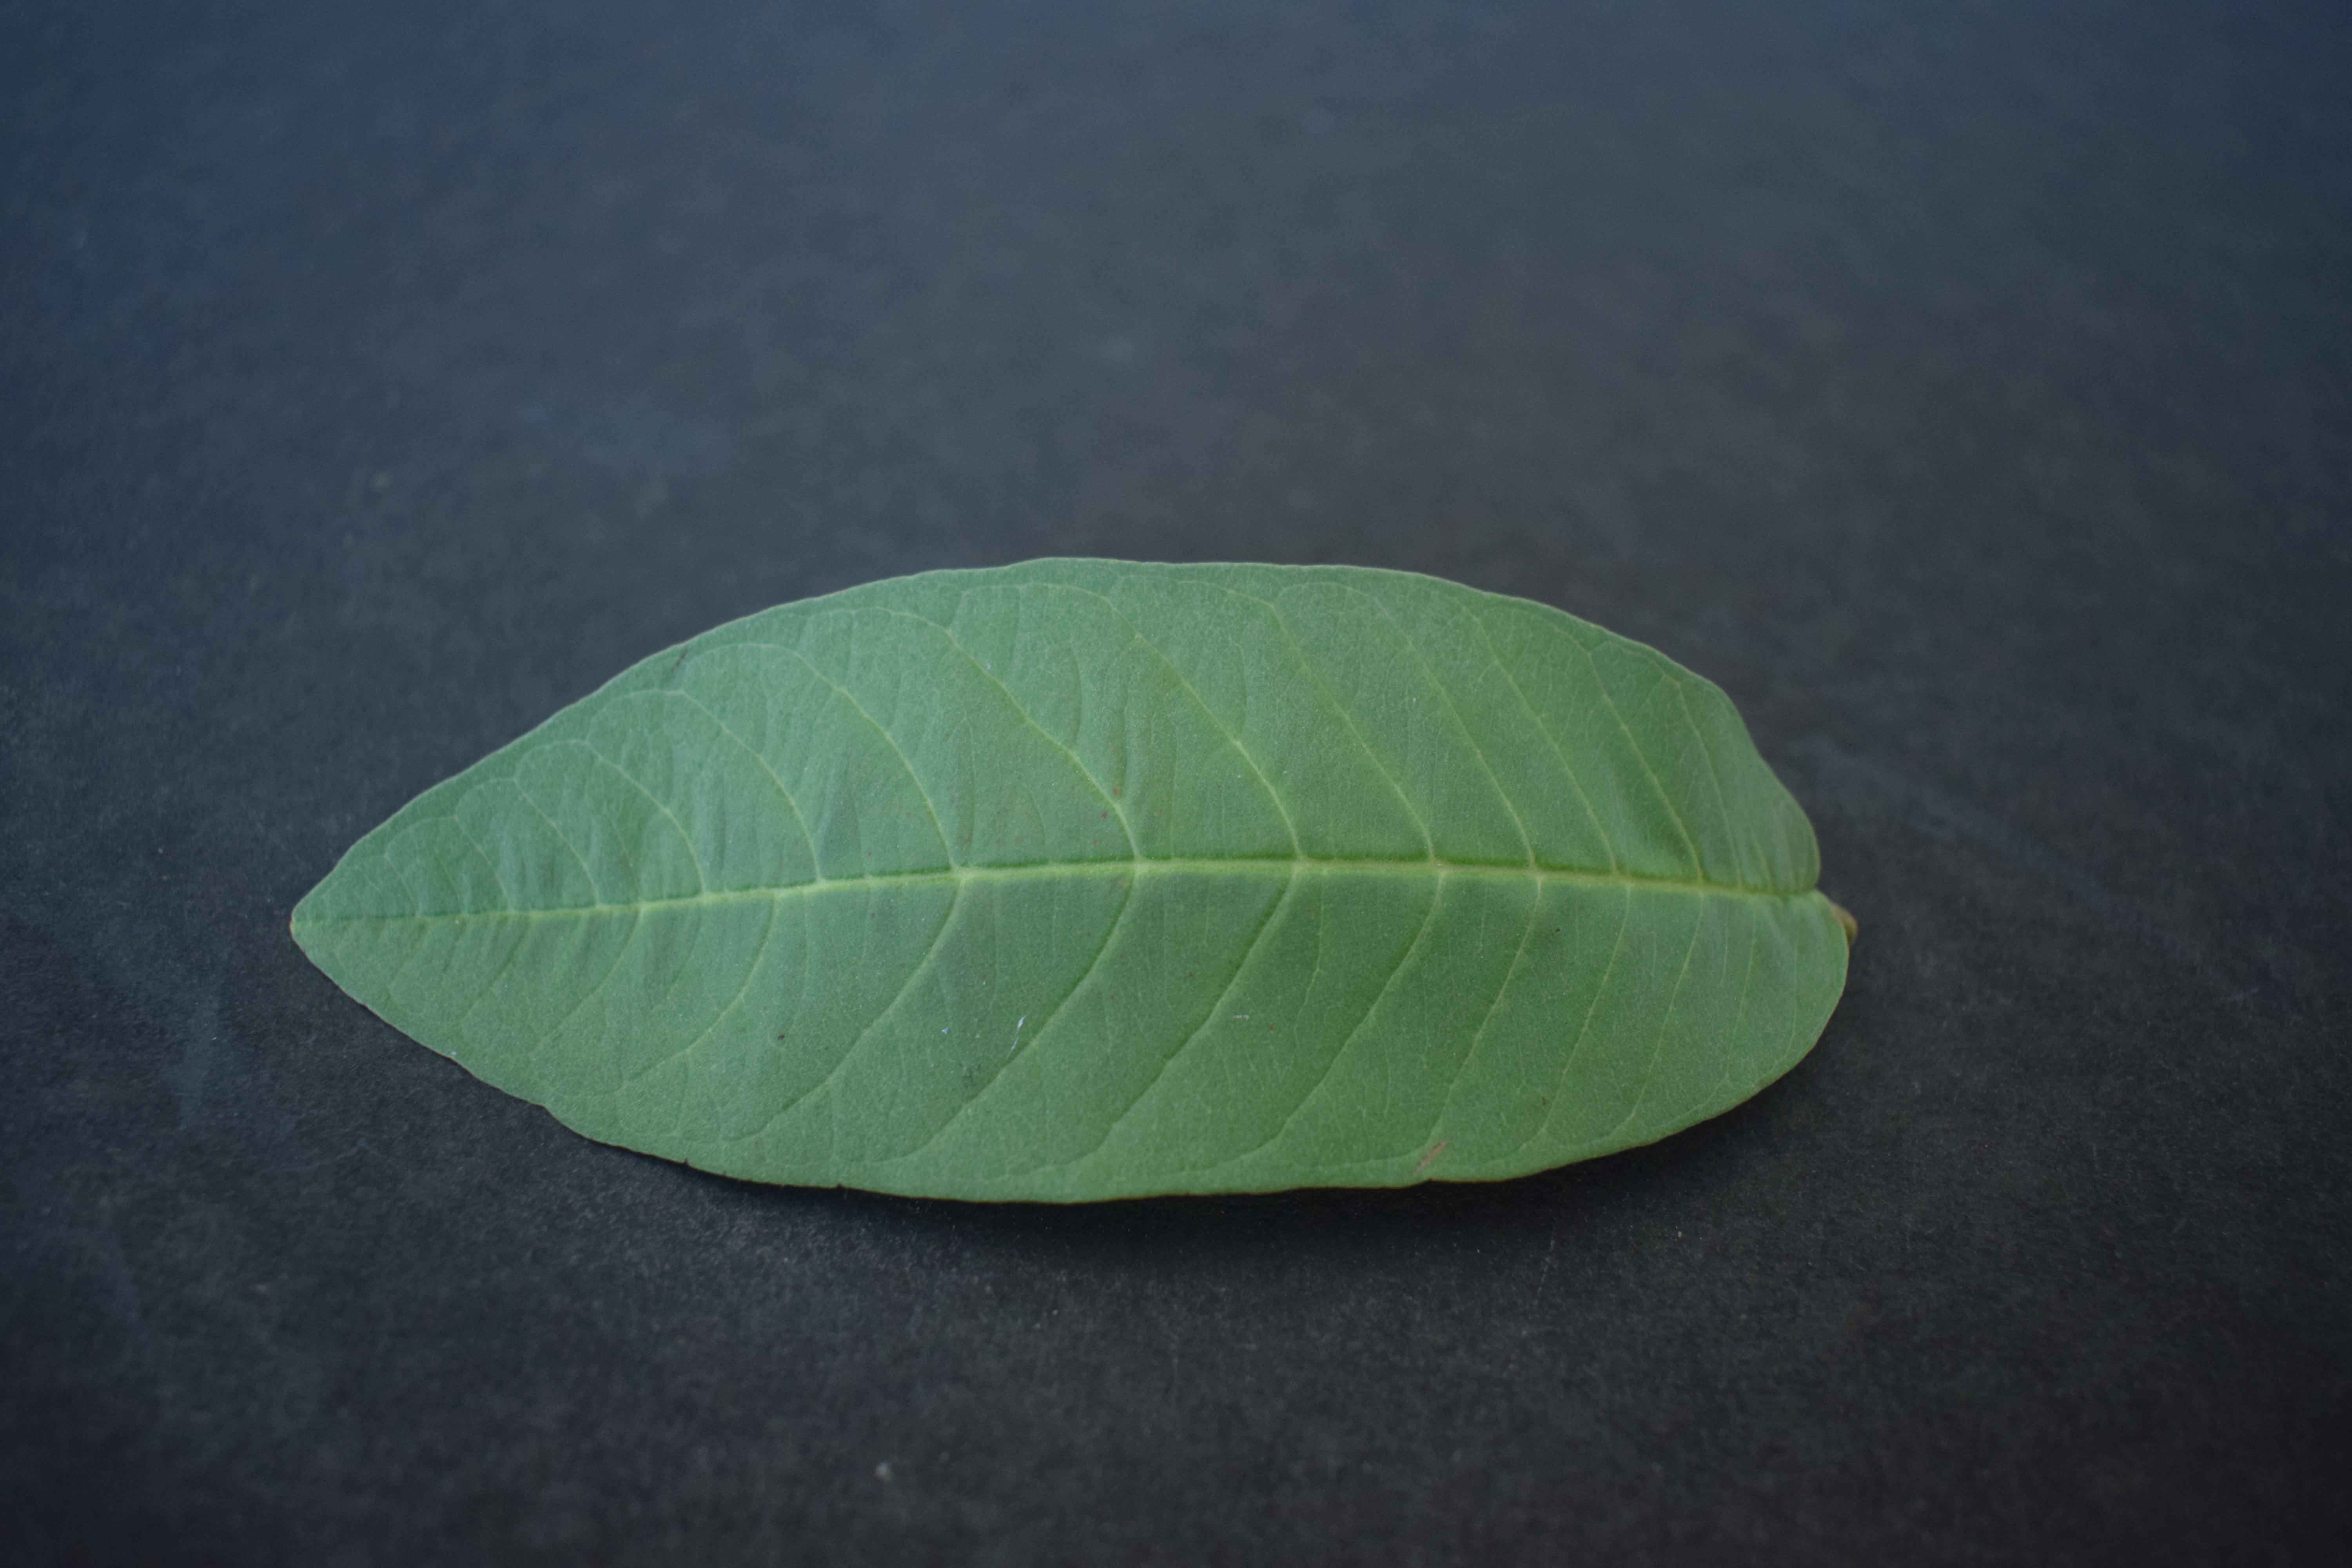
Plant species: Guava